Hilltop, Jersey City

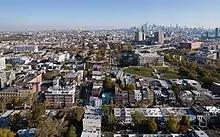
Aerial view of Hilltop, to the northeast

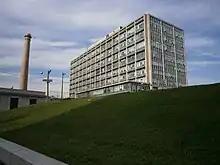
Hudson County Administration Building seen from Pavonia Avenue

Hilltop is the eastern section of the Journal Square district of Jersey City, New Jersey. The name is a reflection of its location atop Bergen Hill, the southern portion of the Hudson Palisades, on either side of the cut, or excavated ravine, through which the Port Authority Trans Hudson rapid transit system travels, offering some streets views of Downtown Jersey City, the New York Skyline, and the Upper New York Bay.